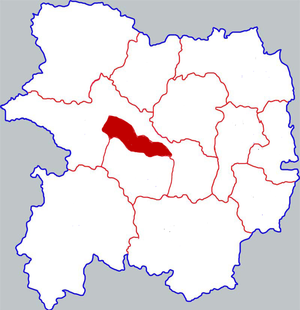
Le district de Jintai est une subdivision administrative de la province du Shaanxi en Chine. Il est placé sous la juridiction de la ville-préfecture de Baoji.